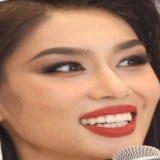
hoa hậu Ngọc Châu